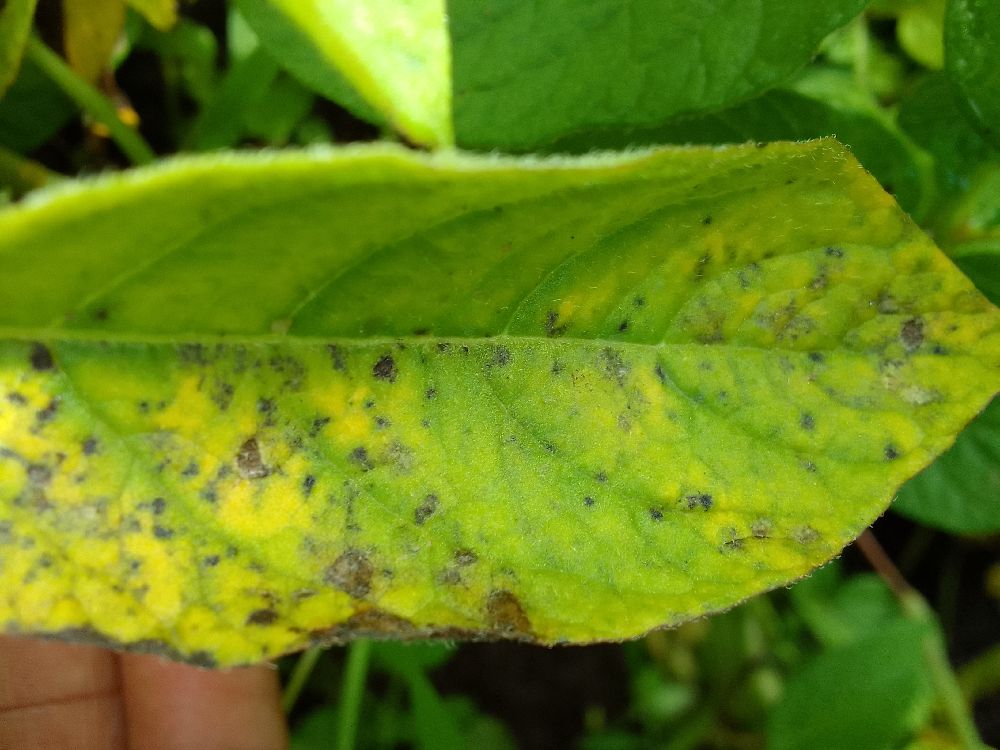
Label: Early blight